East Gosford

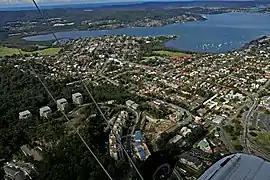
An aerial view of East Gosford

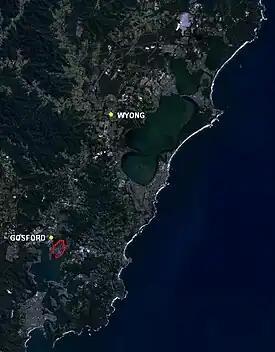
Location of East Gosford (red) within the Central Coast

East Gosford is a suburb of the Central Coast region of New South Wales, Australia, located immediately south-east of Gosford's town centre. It is part of the local government area, and occupies an area previously inhabited by the Guringai (Wanangine) People. East Gosford is named after the Archibald Acheson, 2nd Earl of Gosford, with whom New South Wales Governor George Gipps served in Canada. Archibald Acheson was appointed Governor of British North America in 1835, and conducted a royal commission into the state of affairs in Lower Canada.